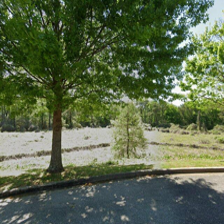
Label: streetView